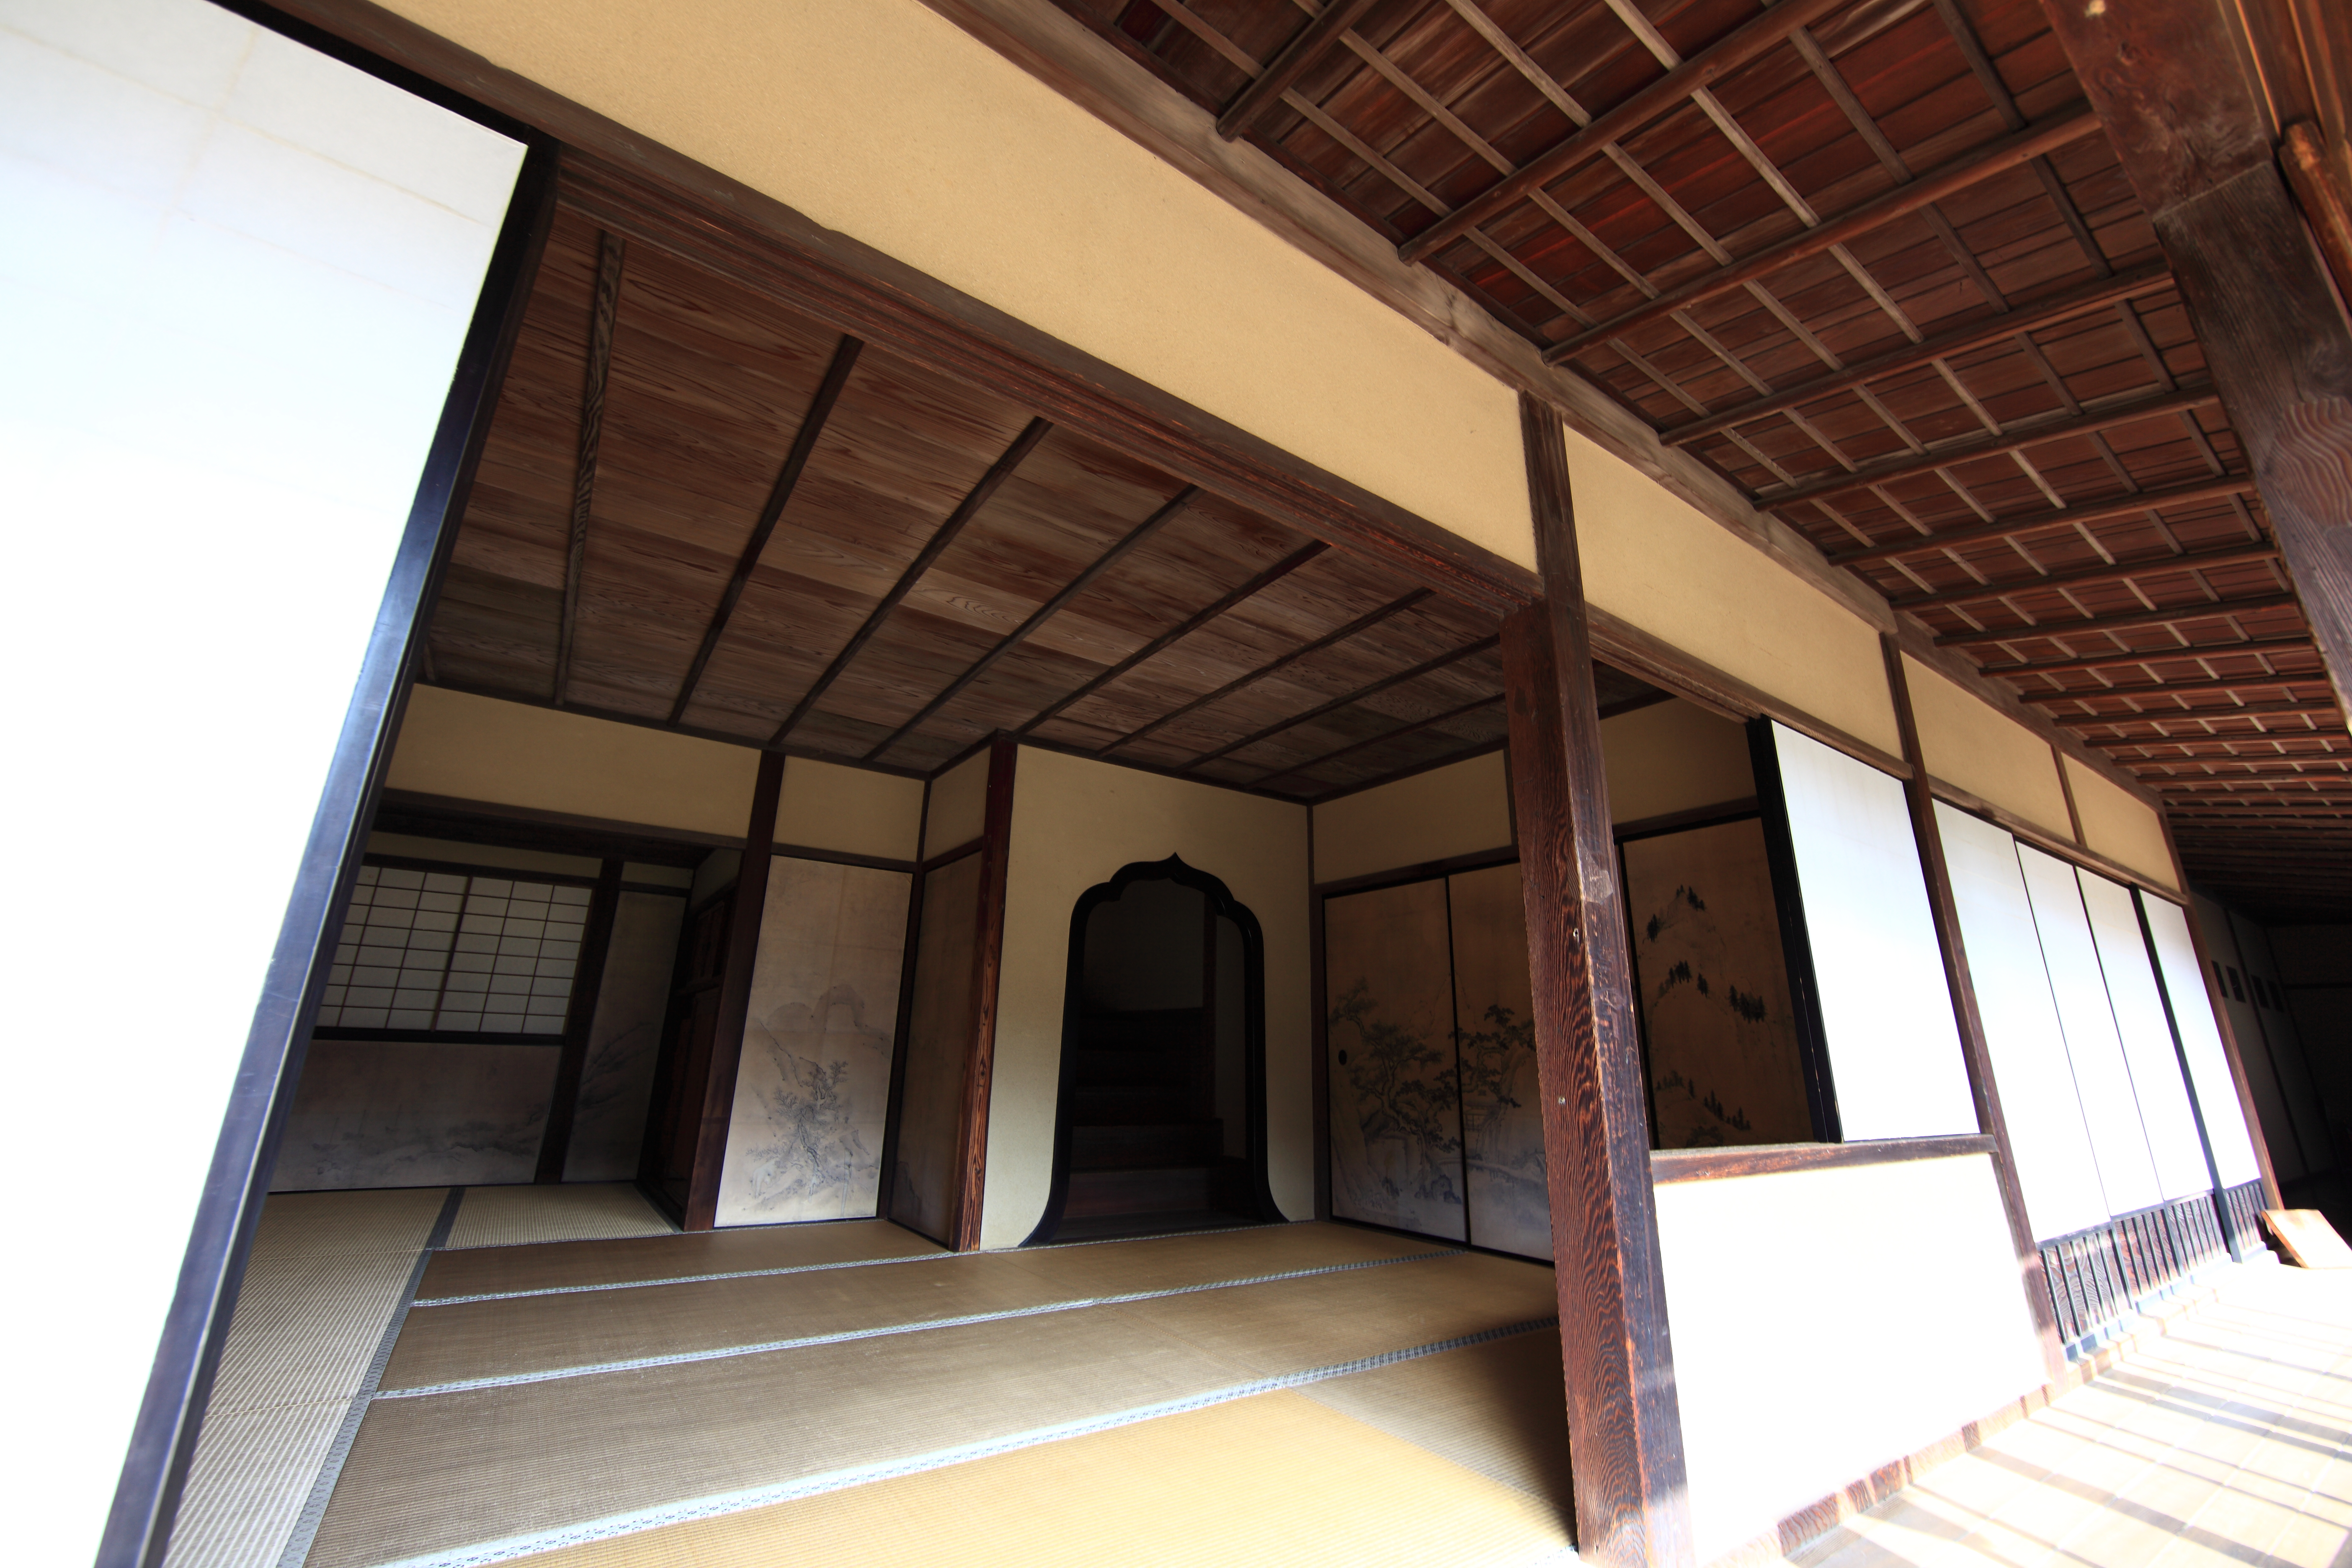
architecture, wood, house, interior, window, building, home, ceiling, high, cottage, loft, ancient, facade, residence, property, professional, room, interior design, cool image, design, japanese, 5d, style, hires, estate, markii, traditional, hi, res, resolution, daylighting, outdoor structure